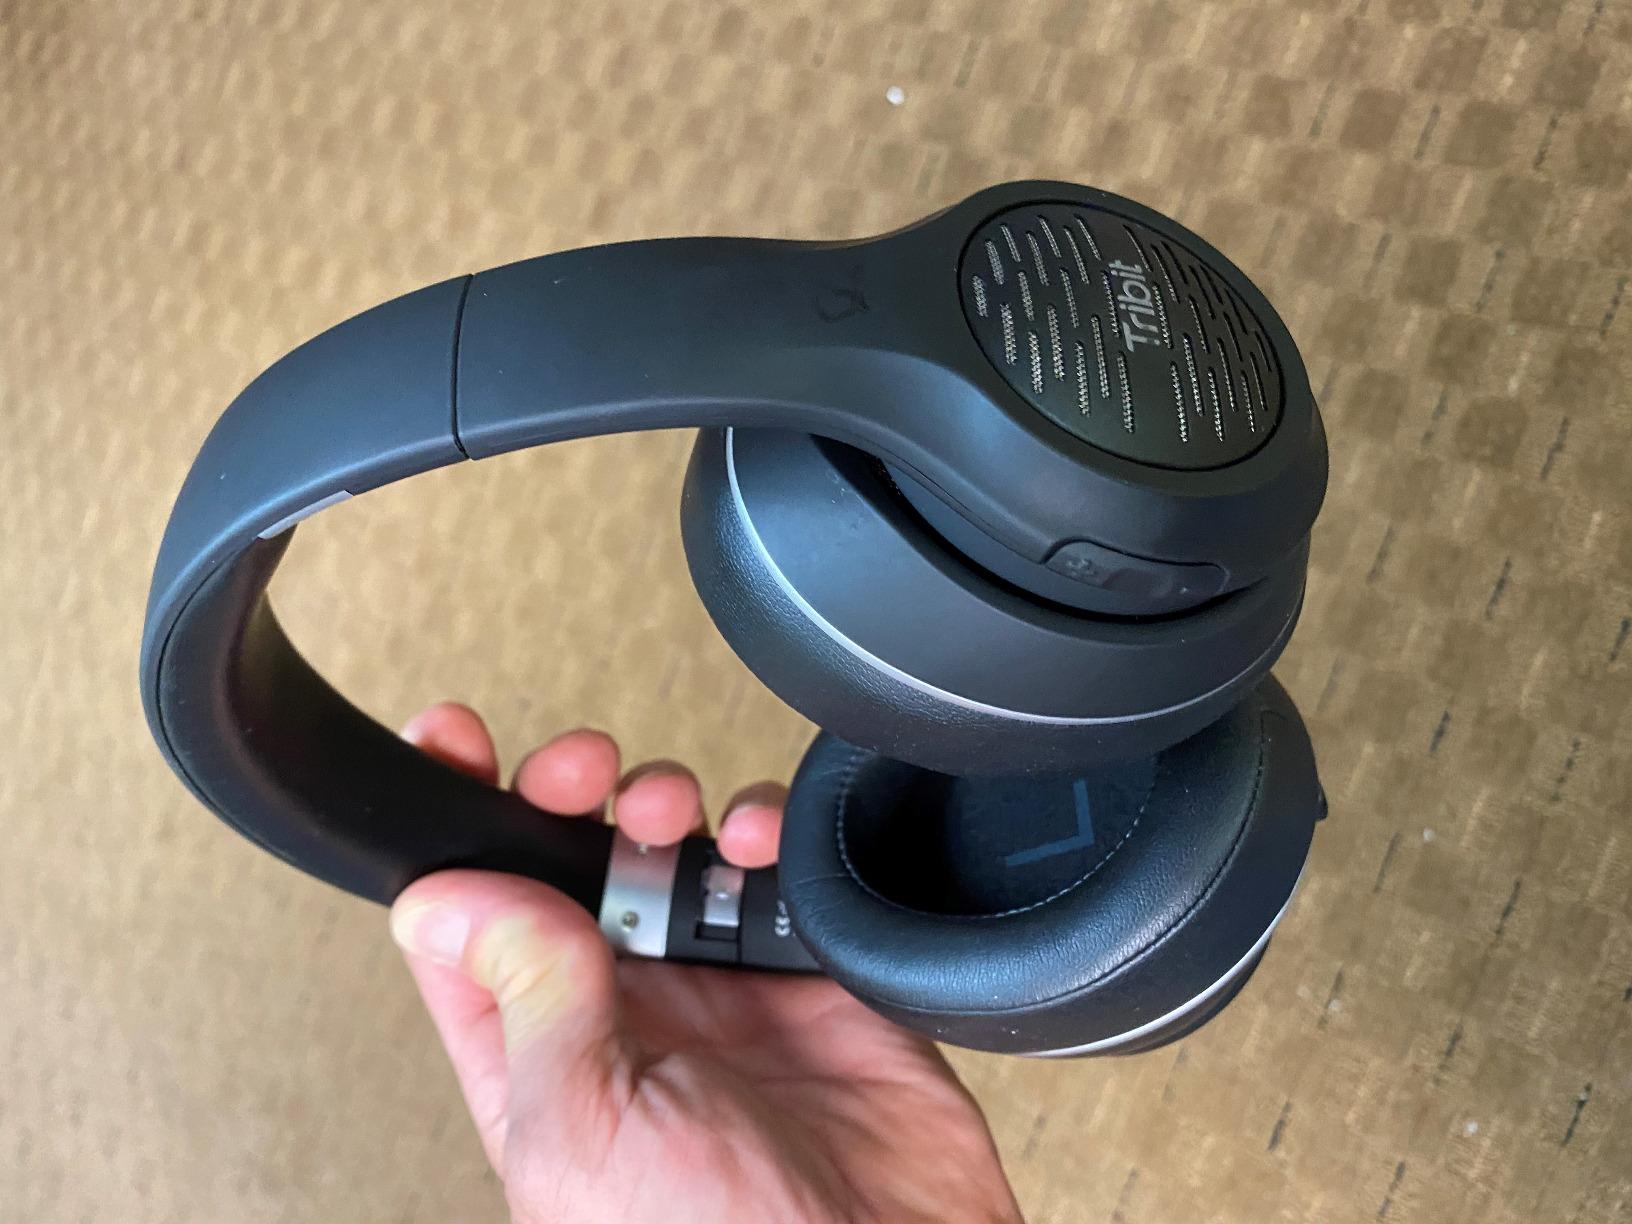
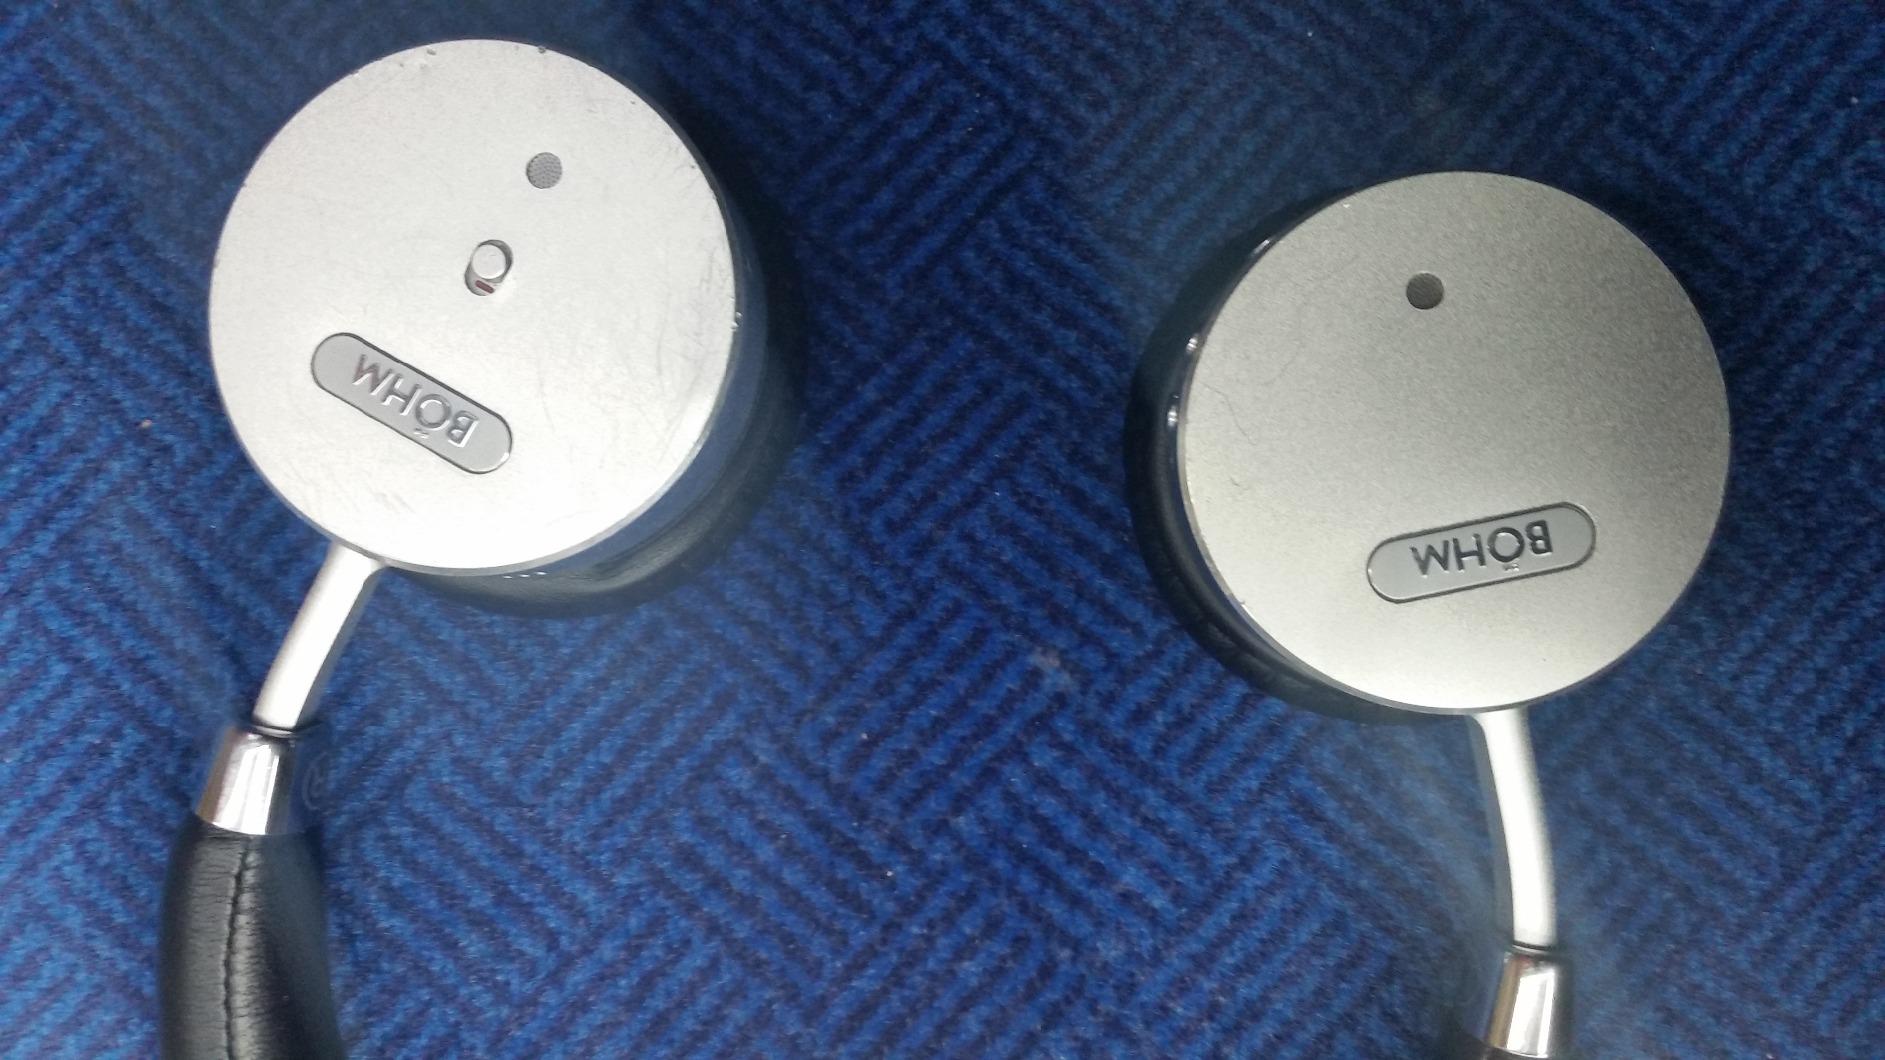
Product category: headphones
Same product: no